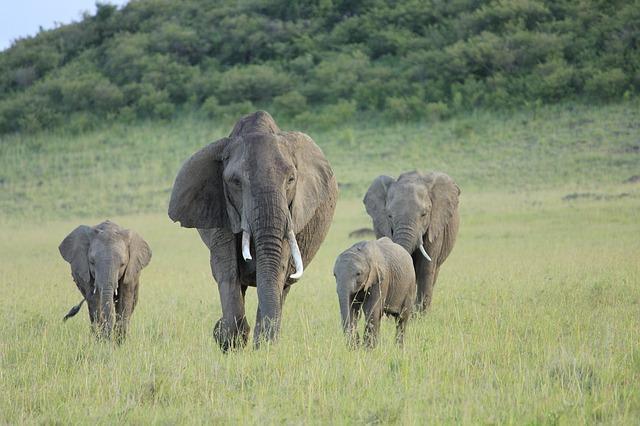
elephant